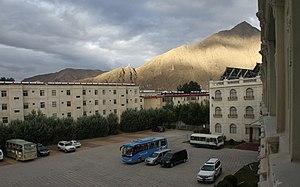
Tsetang est un Bourg-canton situé dans le Xian de Nêdong, dans la préfecture de Shannan, son centre urbain est situé à 159 km au sud-est du centre-urbain de Lhassa dans la région autonome du Tibet en Chine.